Danity Kane

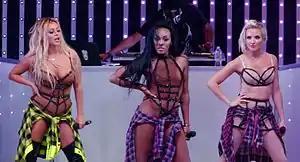
Danity Kane in 2014: Aubrey O'Day, Dawn Richard and Shannon Bex

Danity Kane is an American music group whose most recent line-up consisted of Aubrey O'Day, Dawn Richard, and Shannon Bex. The group originally had five members until Wanita "D. Woods" Woodgett left the group in 2008, and Aundrea Fimbres left in 2014. Formed on the third iteration of MTV's "Making the Band" reality television series in 2005, they signed to Bad Boy Records by Diddy.